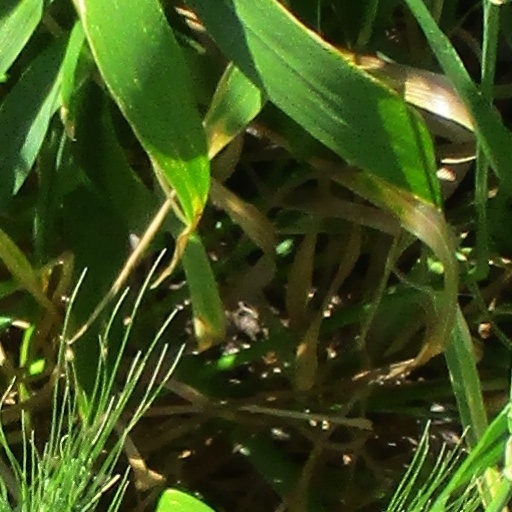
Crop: wheat